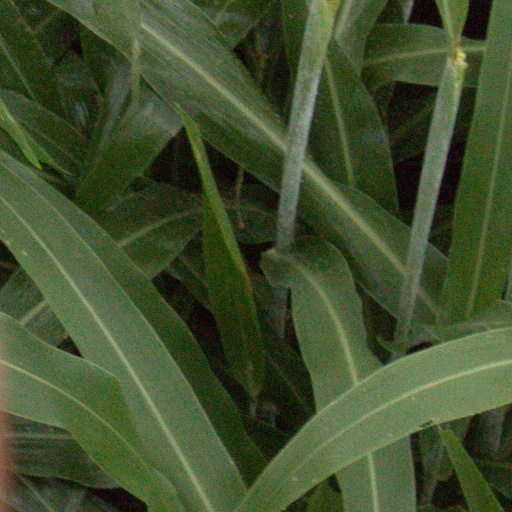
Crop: sorghum